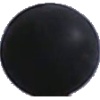
Label: blue_grape